Wello Penguin

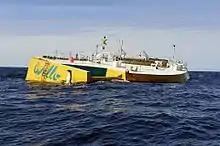
The Wello Penguin at Billia Croo in May 2014

The Penguin is a wave energy converter (WEC) which was developed by Finnish company Wello Oy between 2008 and 2023. Two full-scale device were constructed, and tested in Scotland and Spain respectively, although both tests ended in difficulties.